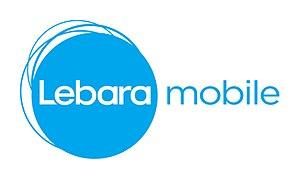
Lebara Mobile est un opérateur de réseau mobile virtuel créé à Londres en 2001 par MM. Ratheesan Yoganathan, Baskaran Kandiah et Rasiah Ranjith Leon.